Beyoncé

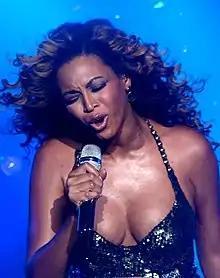
The upper body of Beyoncé is shown as she sings into a microphone

Beyoncé's second solo album, "B'Day", was released internationally on September 4, 2006, to coincide with her twenty-fifth birthday. The album debuted at number one on the "Billboard" 200 chart with 541,000 copies sold in its first week. The album's lead single, "Déjà Vu", featuring Jay-Z, reached number four on the "Billboard" Hot 100, while the second single, "Irreplaceable", topped the chart for ten weeks. "B'Day"s ensuing singles—"Ring the Alarm", "Get Me Bodied", and "Green Light"—each saw moderate chart success. At the 2007 Grammy Awards, "B'Day" received five nominations, including Best Contemporary R&B Album and Best R&B Song and Best Rap/Sung Collaboration for "Déjà Vu". At the 2008 show, the album garnered more nominations, including Record of the Year for "Irreplaceable".